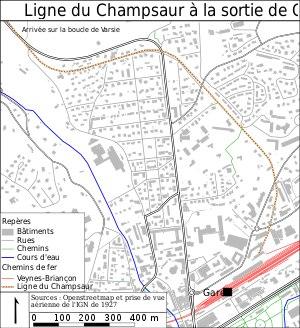
Le chemin de fer de Gap à Corps par le Champsaur, dont la construction avait commencé en 1912, n'a jamais été mis en service.